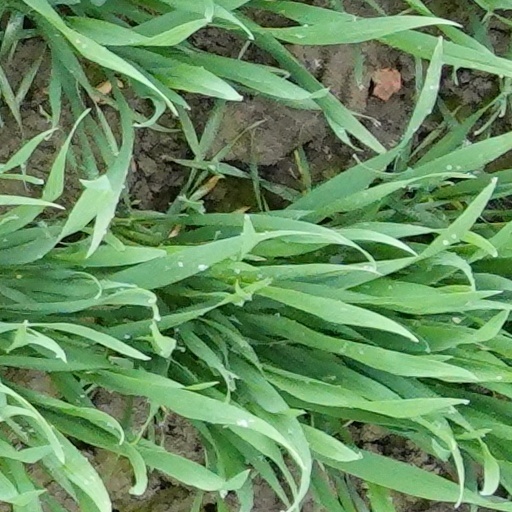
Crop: wheat